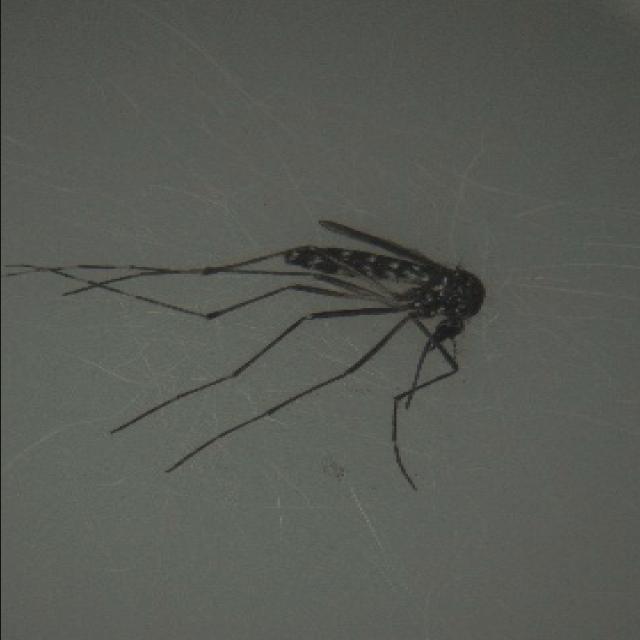
Species: aedes_albopictus